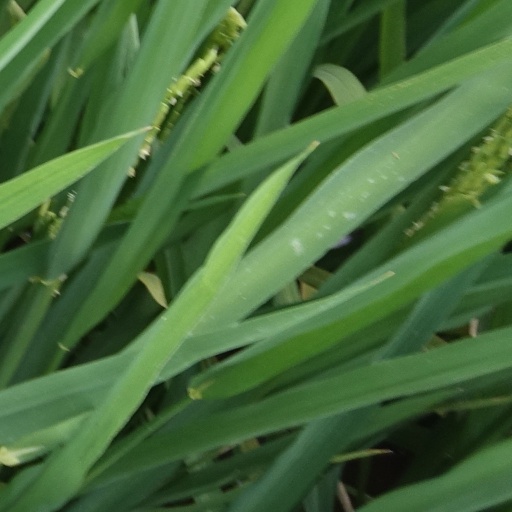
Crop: rice